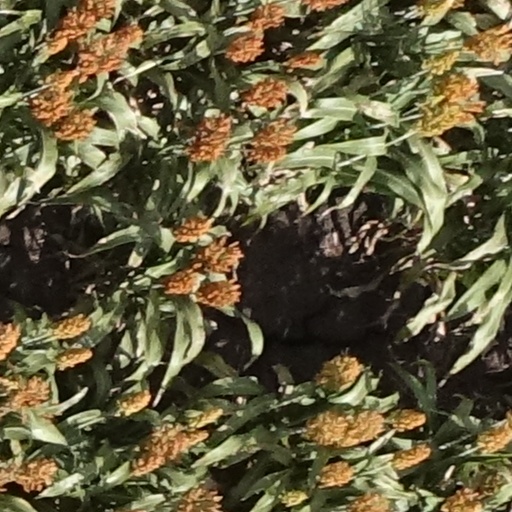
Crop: sorghum